Escola de Artes Visuais do Parque Lage

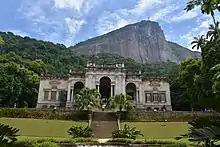
EAV, with Christ the Redeemer visible at the peak of the mountain

The School of Visual Arts (Escola de Artes Visuais d Parque Lage - EAV) is a school for artists, curators, researchers and others in Rio de Janeiro. It is located within the Rio de Janeiro Botanical Garden.